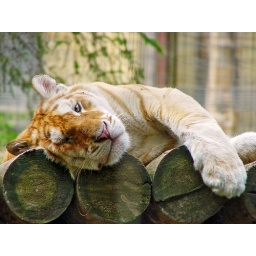
Taken in the Siky Ranch zoo, in the Jura (Switzerland). This is the only zoo in Switzerland to have white and golden tigers.